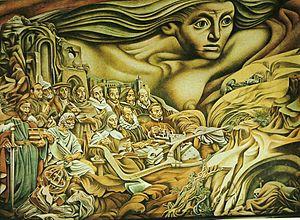
Josep Renau Berenguer, né à Valence le 17 mai 1907 et mort à Berlin-Est le 11 octobre 1982, est un artiste graphique et homme politique communiste, surtout connu pour ses affiches de propagande réalisées durant la Seconde République espagnole ou la guerre civile.